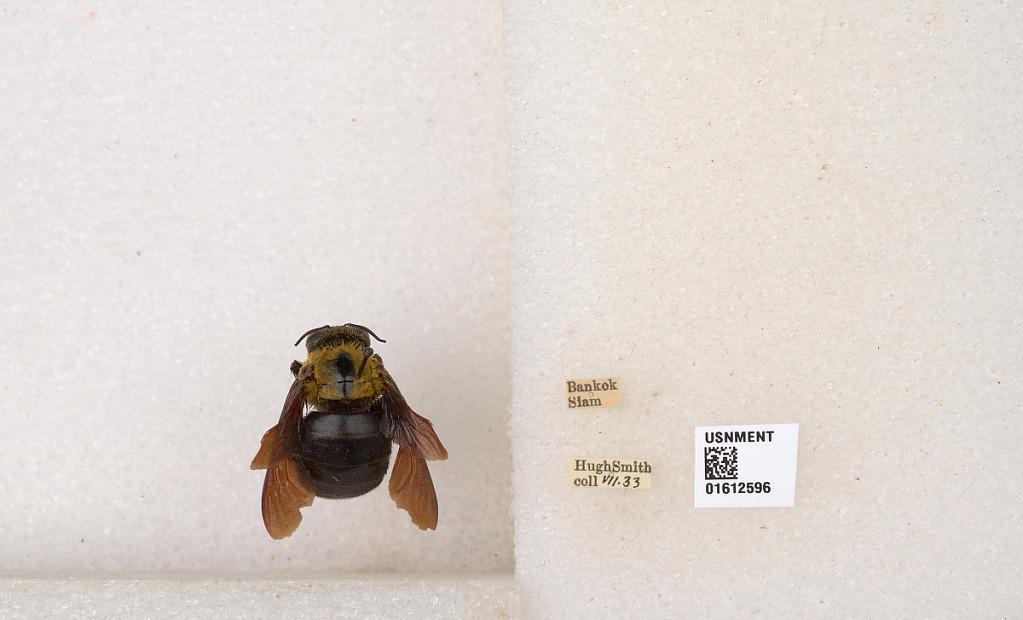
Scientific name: Xylocopa
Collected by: H. Smith
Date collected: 1933-7-1
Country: Thailand
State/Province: Bangkok
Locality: Bangkok